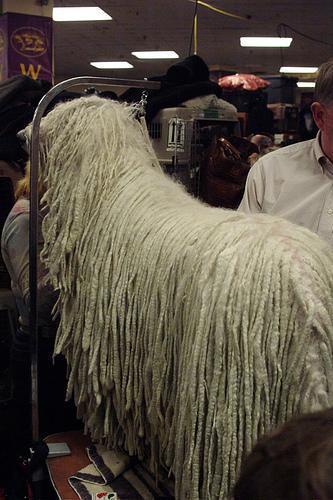
komondor